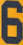
Number: 6